Boulton, Derby

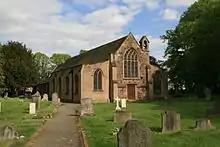
Boulton St. Mary's Church

The Anglican church, more usually called Boulton St. Mary's, was built about the year 1150 by the Sacheverell family who were owners of the Manor of Boulton at that time. Following a long period of dispute the church became a chapel of ease in 1281 to St. Peter's in Derby, this being brought about by the ambitions of the all-powerful abbot of Darley Abbey. The church is now within the Diocese of Derby. The lychgate which forms the main entrance to the churchyard on Boulton Lane is a war memorial to those of the parish who gave their lives in the Great War of 1914 to 1919. The church has been altered and extended during its long history but still retains some of the original Norman fabric.